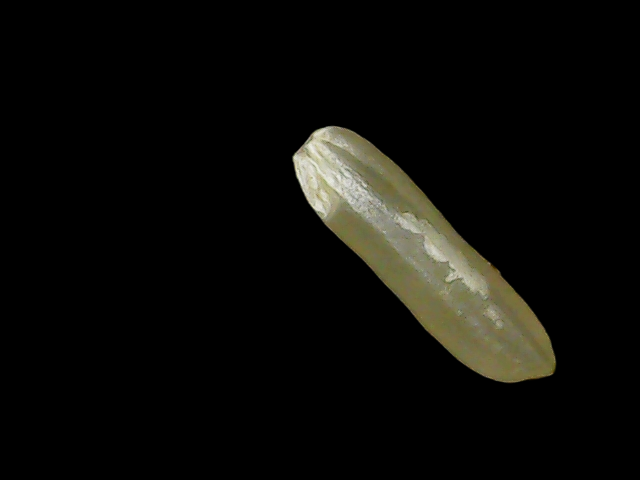
Rice variety: Binadhan19